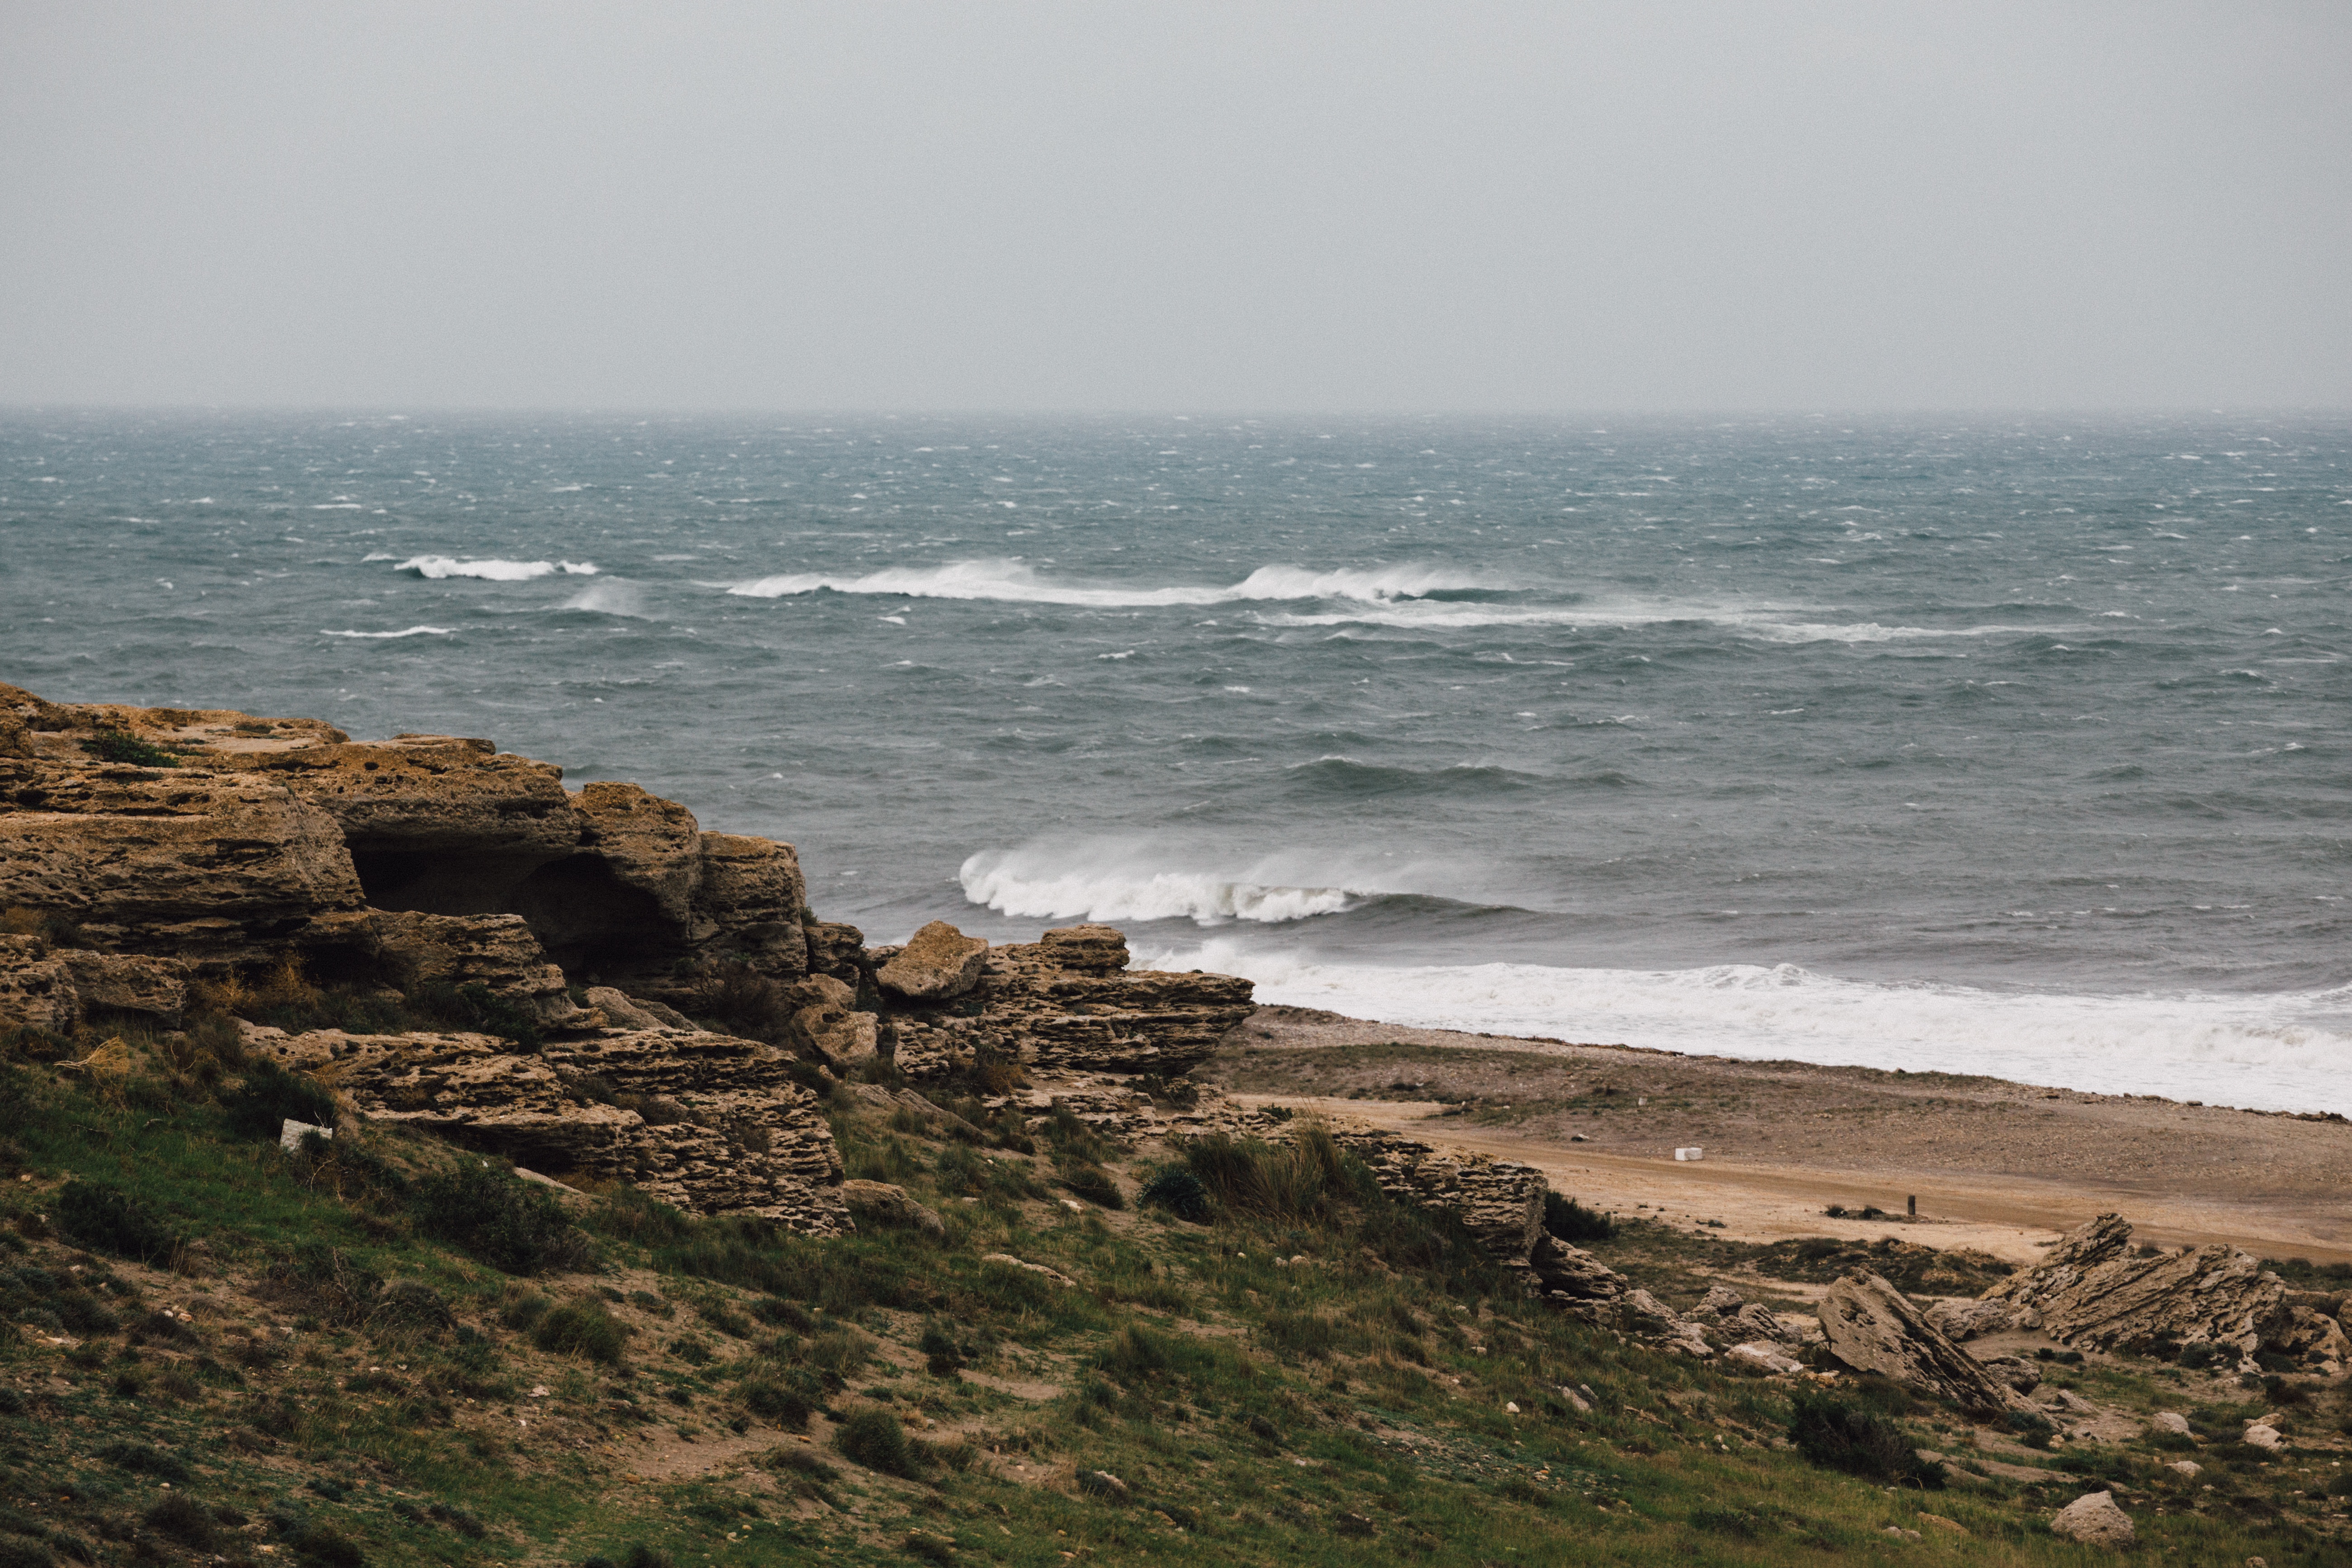
beach, sea, coast, rock, ocean, horizon, shore, wave, cliff, cove, bay, terrain, material, body of water, cape, atmospheric phenomenon, wind wave